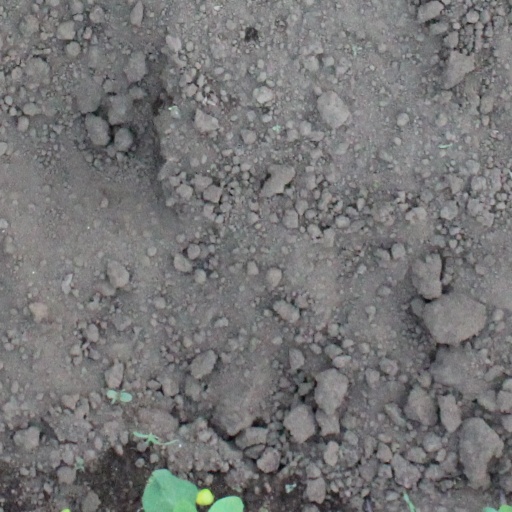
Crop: soybean